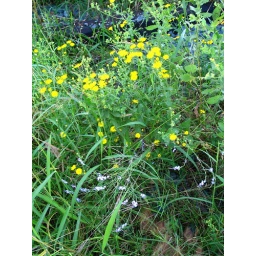
Wildflowers growing under a railroad bridge in the new river park in Refugio, Texas. Oct. 2010.